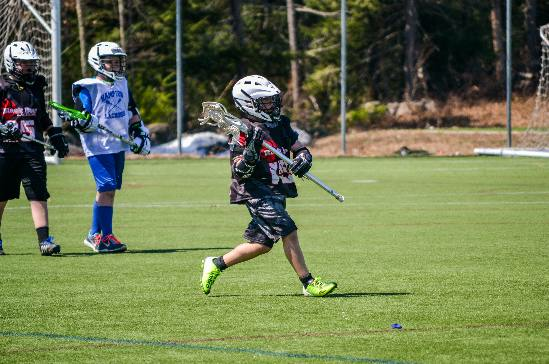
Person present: Yes